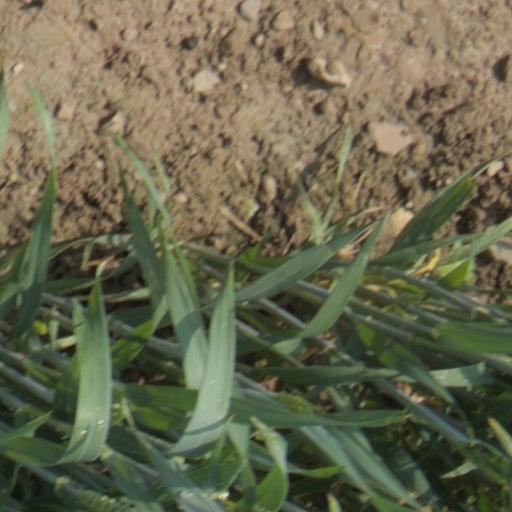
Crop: wheat